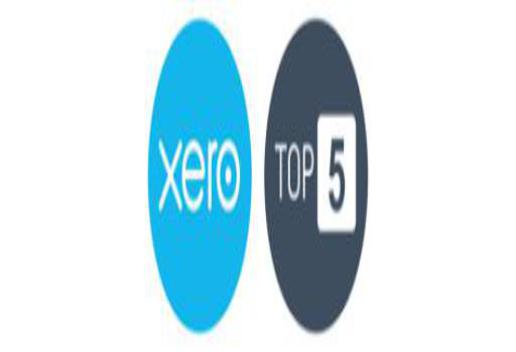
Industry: Others